Dinesh Karthik

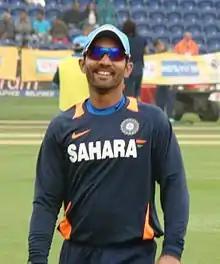
Karthik during the 2013 ICC Champions Trophy

In December 2009, Karthik was recalled to the ODI team during the Sri Lankan tour of India after Dhoni was banned after the second match for two matches because of low over rates. Karthik kept wickets in the next two matches, scoring 32 and 19 (unbeaten in both) and helping guide India to the target in successful run chases. He retained his place as a middle-order batsman in the fifth and final match when Dhoni returned after Tendulkar was rested and Yuvraj was injured, but the match was ended early due to an unsafe pitch.